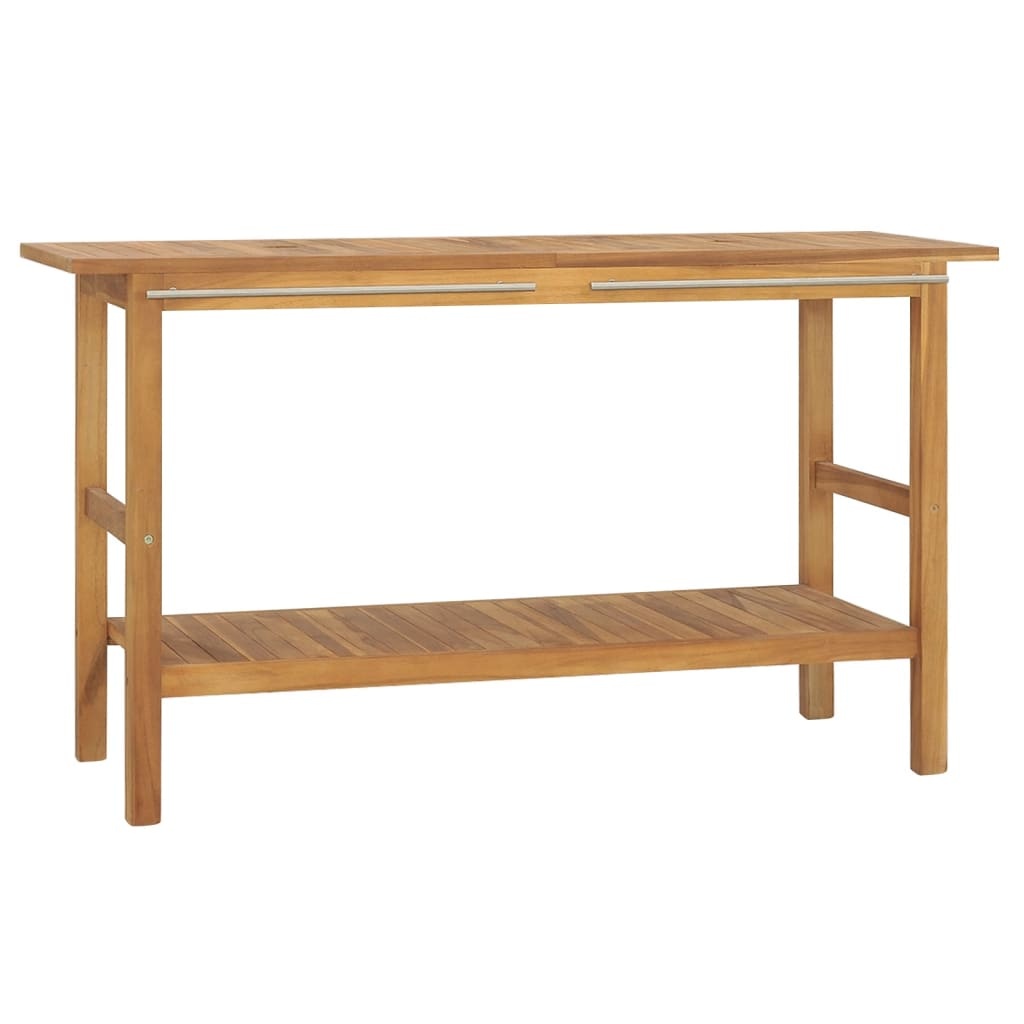
Wastafelkast Vornis | Tekora
Ontdek de veelzijdigheid en het praktische ontwerp van de wastafelkast die perfect past in elke moderne badkamer. De Wastafelkast Vornis | Tekora is meer dan alleen een meubelstuk; het is een combinatie van stijl en functionaliteit. Met zijn hoogwaardige materialen en doordachte afwerking biedt deze kast een prachtige aanvulling op je badkamerinterieur. Dit badkamermeubel is vervaardigd van massief teakhout, dat bekend staat om zijn prachtige natuurlijke uitstraling en uitzonderlijke duurzaamheid. Het hout is zorgvuldig behandeld: gewaterd, in de oven gedroogd en fijn geschuurd voor een gladde afwerking. Daarnaast biedt deze wastafelkast voldoende opbergruimte zodat je al je badkamerbenodigdheden georganiseerd kunt houden. Dankzij het praktische ontwerp met twee vooraf geboorde gaten in het stevige werkbladen, is de kast geschikt voor de afvoeren van je wastafels. Het geeft je niet alleen ruimte, maar ook de mogelijkheid om jouw badkamer tot een stijlvolle en praktische omgeving te transformeren. Voor een veilige installatie is het van belang om de wastafelkast met de bijgeleverde materialen aan de wand te monteren, zodat kantelen en omvallen wordt voorkomen. Dit zorgt voor extra veiligheid en stabiliteit in je badkamer. Specificatietabel Afmetingen 132 x 45 x 75 cm (L x B x H) Diameter gat 5 cm Lengte handrail 52,8 cm Montage Vereist Belangrijkste productvoordelen De Wastafelkast Vornis | Tekora is niet alleen esthetisch aantrekkelijk maar ook uiterst praktisch. Het biedt een ruime opbergcapaciteit, waardoor je makkelijk al je essentiële spullen kunt organiseren. Het sterke en weerbestendige teakhout garandeert een lange levensduur en het fraaie ontwerp met handige afvoerinlaten is ideaal voor moderne badkamers. Deze kast is ontworpen om aan de muur gemonteerd te worden, wat zorgt voor extra stabiliteit en veiligheid. Materialen Massief teakhout : een hoogwaardig houtsoort dat zich kenmerkt door zijn uitzonderlijke sterkte en weerstand tegen weersinvloeden, vaak gebruikt in meubels vanwege zijn duurzaamheid en natuurlijke schoonheid. Staal : een legering van ijzer en koolstof die bekend staat om zijn hoge sterkte en uitstekende structurele eigenschappen, ideaal voor meubelcomponenten zoals handvatten. FAQ-sectie Wat zijn de afmetingen van de wastafelkast? De afmetingen van de wastafelkast zijn 132 x 45 x 75 cm (L x B x H). Is montage benodigd voor dit product? Ja, de wastafelkast vereist montage met de bijgeleverde materialen voor een veilige installatie aan de wand. Productvarianten Aantal stuks Grootte 1 132 x 45 x 75 cm 1 74 x 45 x 75 cm
Brand: BV E-Products Europe
Category: Furniture > Cabinets & Storage > Closets > Closet Baskets